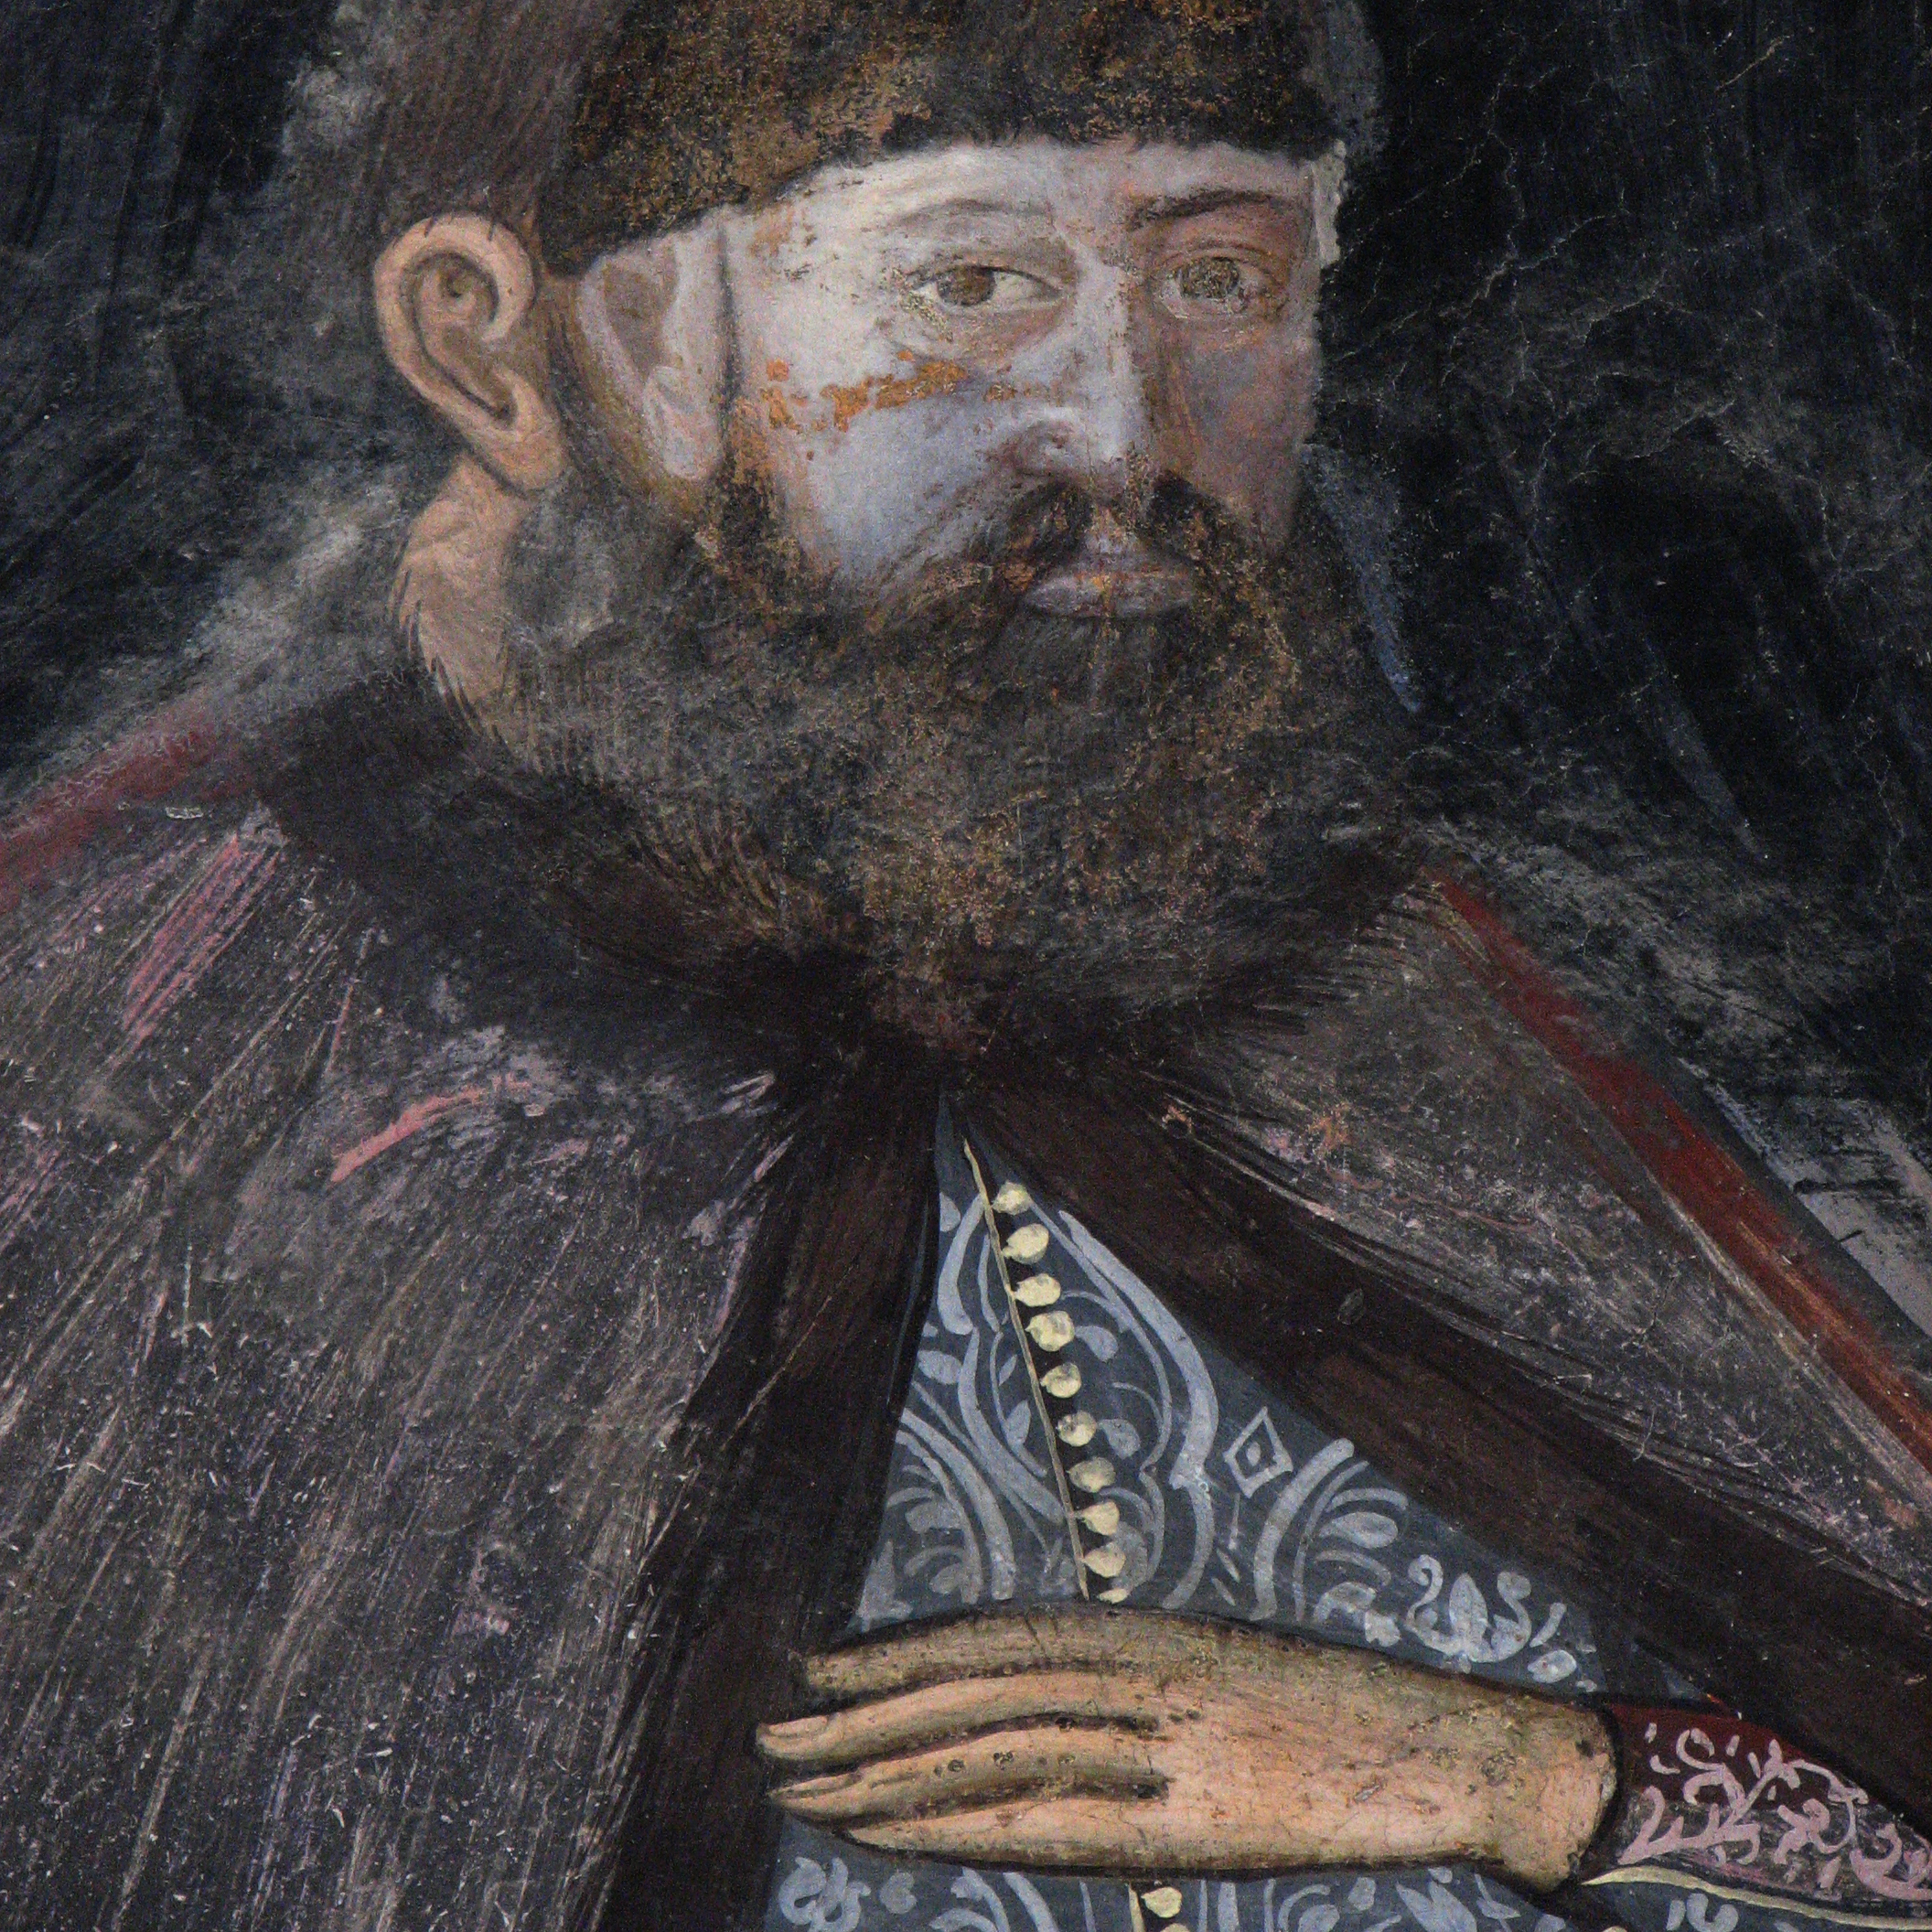
architecture, photography, building, monument, photo, portrait, religion, church, christian, painting, photos, sculpture, religious, art, de, iconography, monastery, churches, fotografie, history, christianity, romana, style, orthodox, unesco, eastern, fresco, romania, convent, bor, biserica, arhitectura, wallachia, muntenia, tara, romaneasca, orthodoxy, romanian, ortodoxa, patrimoniu, fresca, frescoes, manastire, ortodoxia, ortodoxie, ecclesiastical, bisericeasc, cladire, edificiu, valahia, tararomaneasca, oltenia, brancovenesc, brancoveanu, brancovan, horezu, hurez, hurezi, hurezimonastery, monasteryofhorezu, lmivliiaa09894, 1690, cre tinism, cre tin, br ncoveneasc, m n stireahurezi, carhitecturabr ncoveneasc, ancient history, facial hair